Quickly de Kreisker

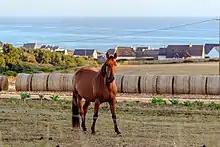
The Kreisker stud farm in Plozévet.

Quickly was born on February 5, 2004, at Guillaume Ansquer's stud in Plozévet, Finistère. According to his breeder, he was "a perfectly normal foal" at birth. He is an "SFA" according to the Selle Français studbook, meaning he is the offspring of two Selle Français horses with no foreign bloodlines. His dam, Briseis, was acquired by his breeder as part of a downsizing at the Helby stud. Quickly is the first foal from this breeding farm, from which he takes his name: Kéringard Kreisker, "the last breeding farm in the West before America", where around twenty foals are born each year. He is sold at weaning at the age of six months, for the sum of 20,000 euros. In the end, the Ansquer family, who bred him, knew little about him. It was Albert Lamotte who bought him.